Don Spencer

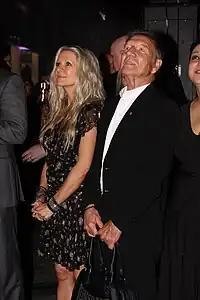
Spencer with his daughter Danielle in 2011

Don Spencer married Julie Horsfall, a caterer from Yorkshire. They have two children: Dean and Danielle Spencer (born 16 May 1969). Dean is a musician, while Danielle is an actress and singer, who was married to actor Russell Crowe from 2003 to 2018.